2015 AAA 400

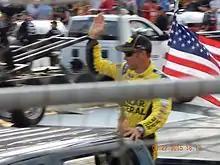
Matt Kenseth led the field to the green flag.

Because inclement weather forced NASCAR to cancel qualifying, along with the Friday practice session, the lineup was set by points. As a result, Matt Kenseth was given the first starting spot. He said that everybody "would have liked to get on the track today and get some practice. I know there are some things we wanted to work on and try to improve from the spring for this race. I think everybody wanted to get on the track. I think it’s one of the advantages of leading the points – obviously if it rains you get a good starting spot and pit stall. Glad we’re starting in the front, but still would have liked the track time.”